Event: Nepal Earthquake
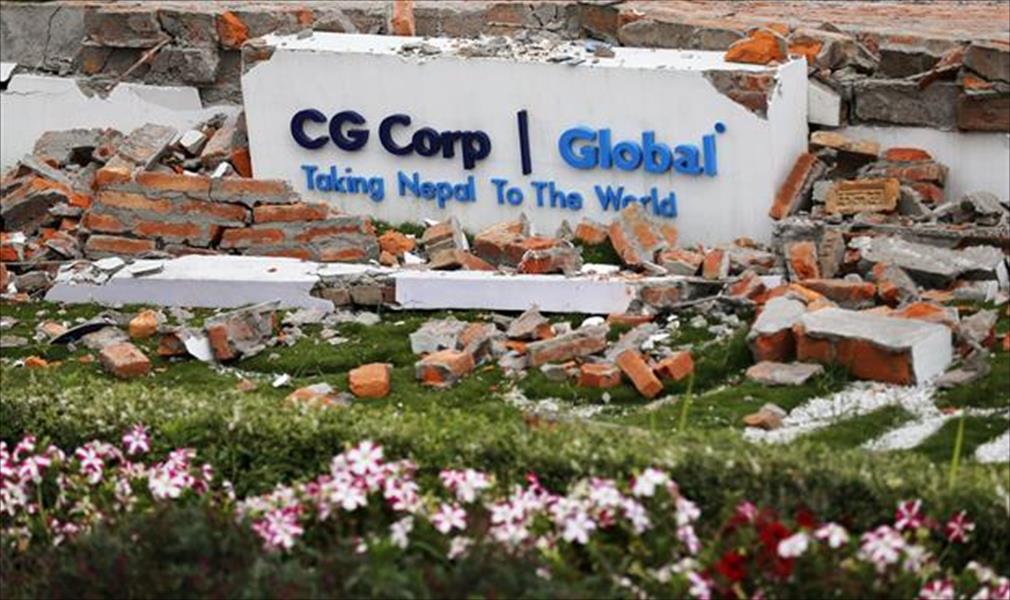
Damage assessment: damage